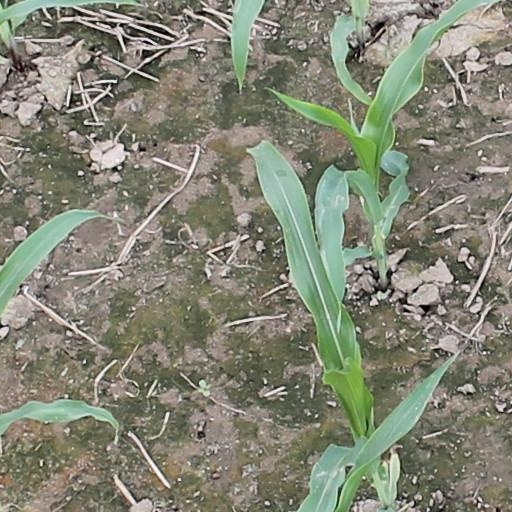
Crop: maize; corn